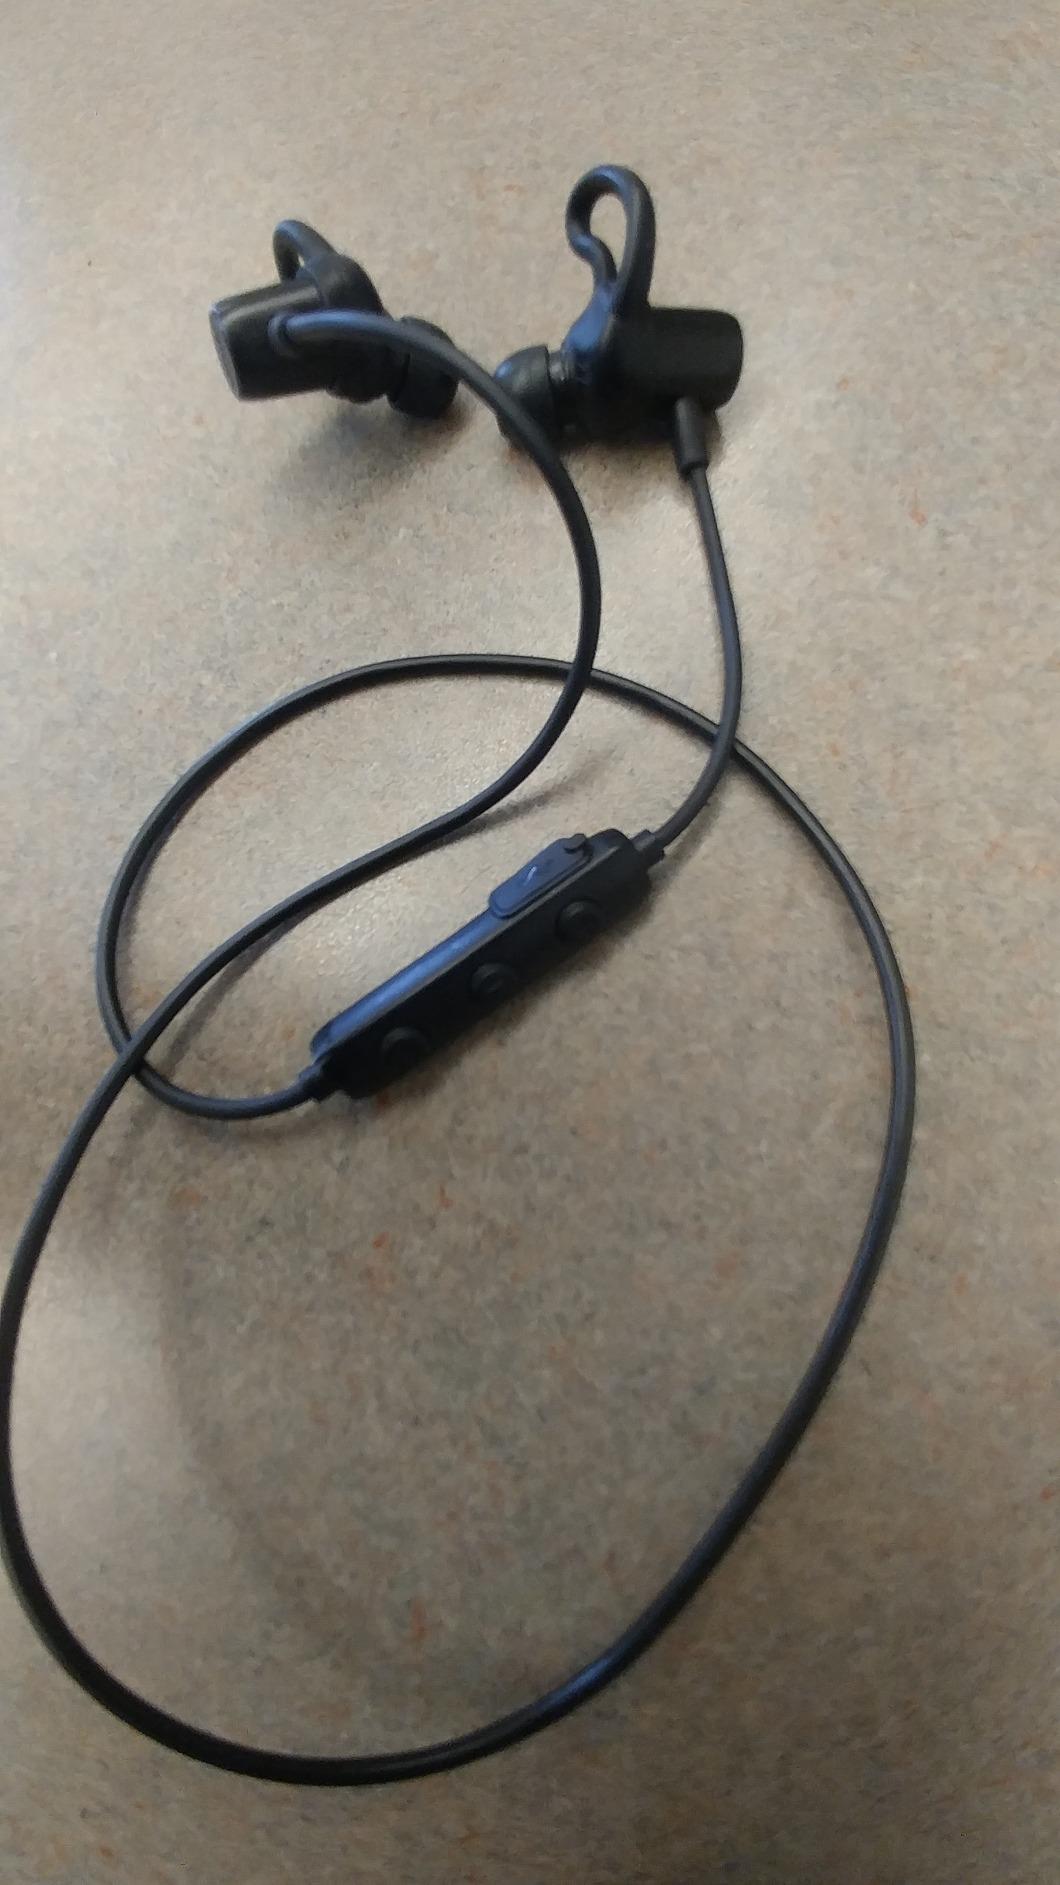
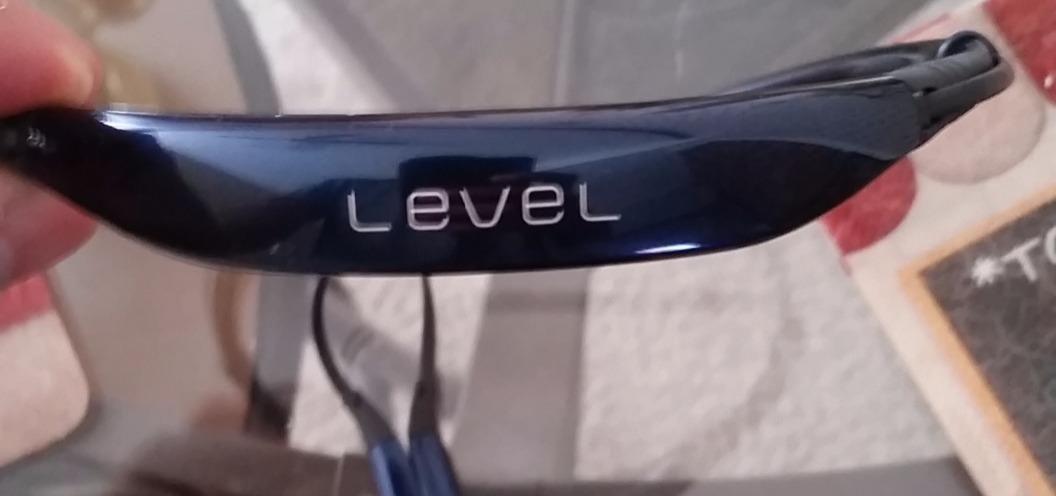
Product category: headphones
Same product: no